Habsburg–Ottoman war of 1540–1547

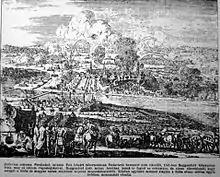
Siege of Buda in 1541

The Habsburg–Ottoman war of 1540–1547 was a conflict between the Ottoman Empire and the Habsburg monarchy supported by their vassals. The war ended in Ottoman victory in 1547 after signing the peace of Edirne.